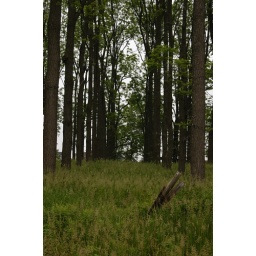
A straight row of trees next to an old house in mississauga.